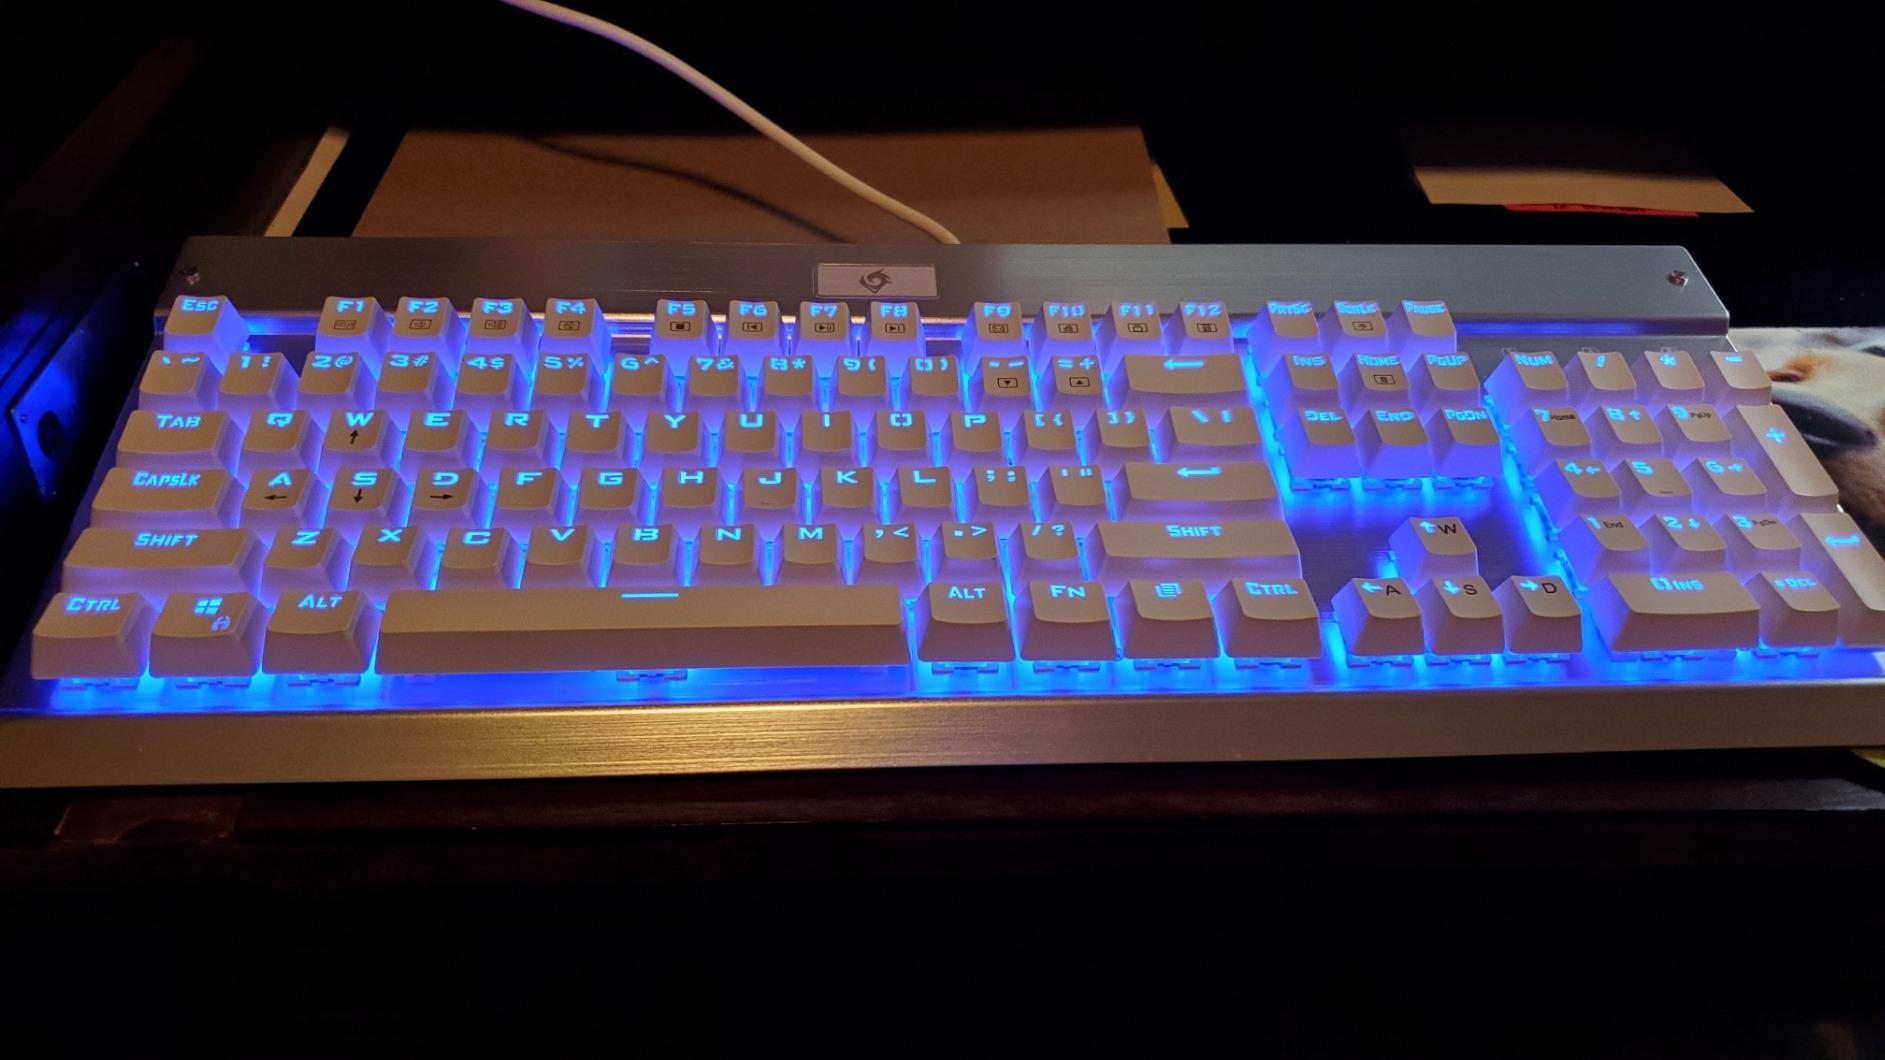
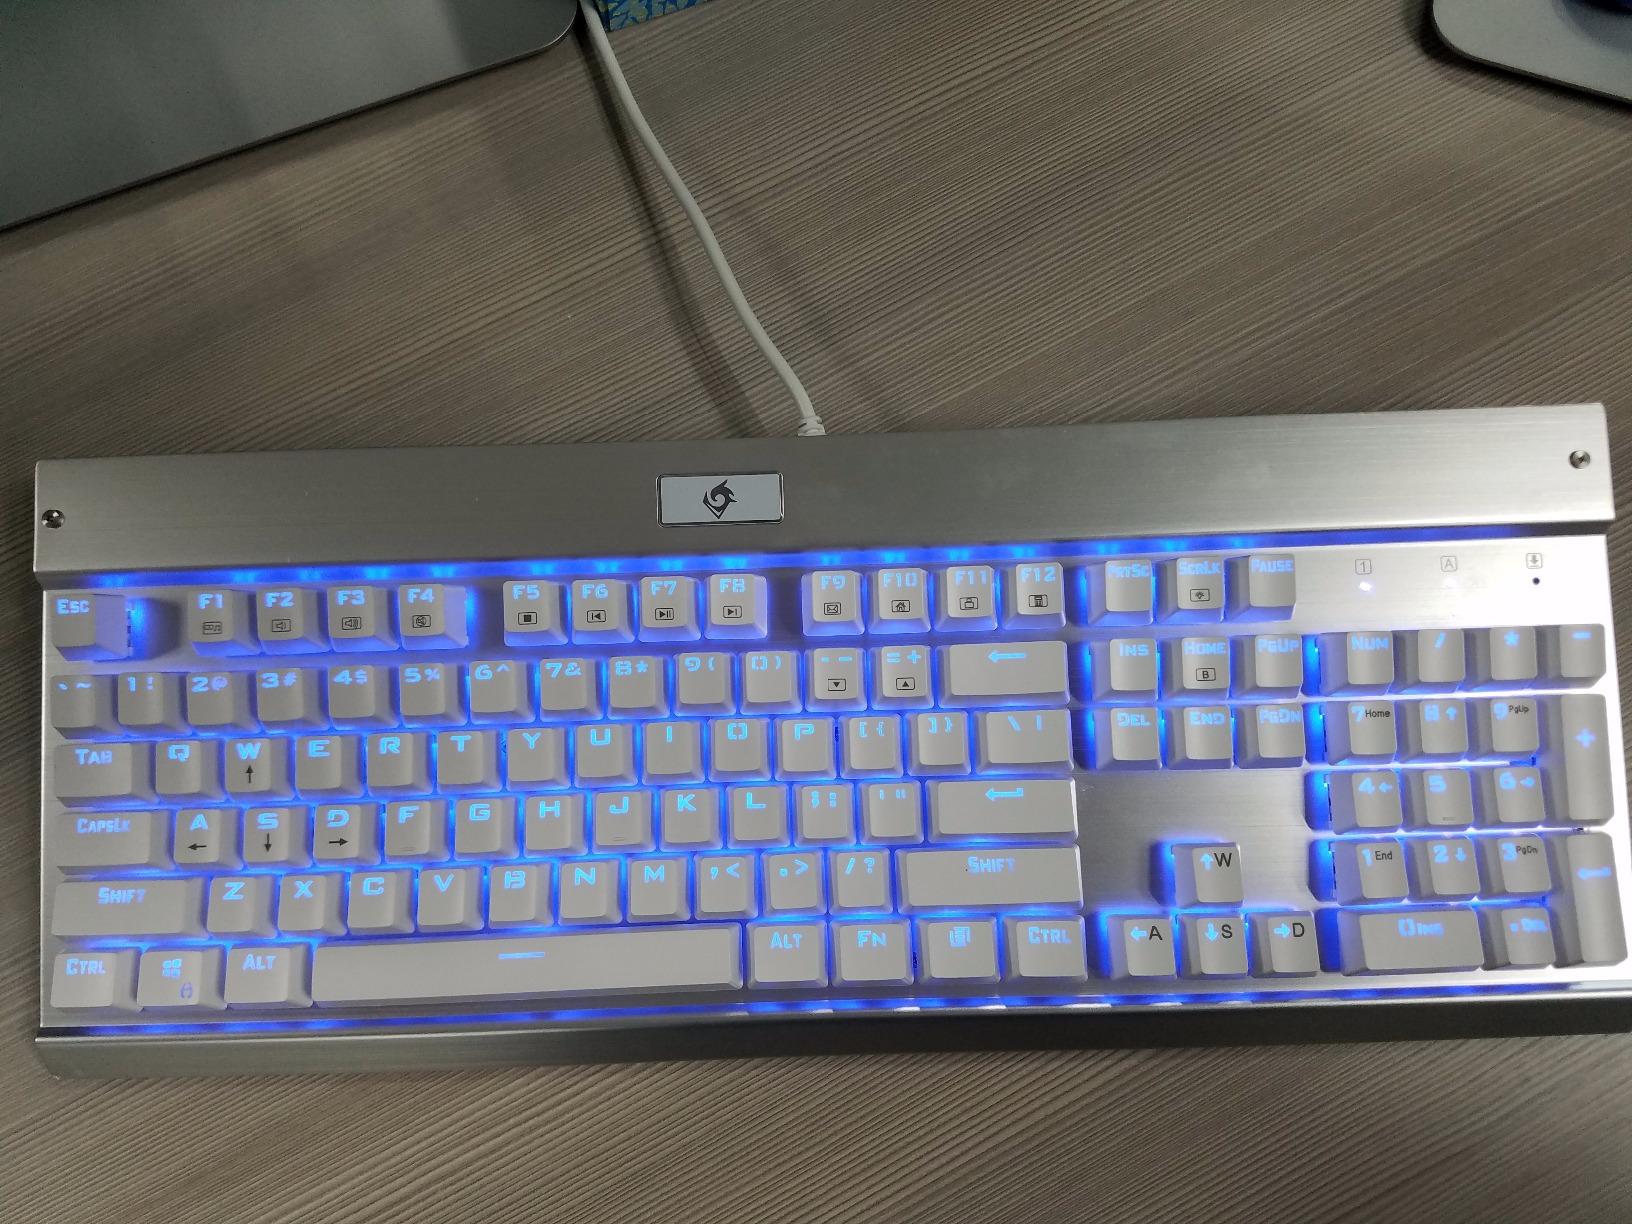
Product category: keyboard
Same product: yes